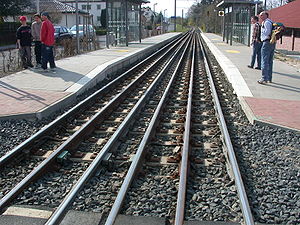
Sporsammenfletning
Sporsammenfletning bestående af seks skinner. Skinne to og fem anvendes til almindelige tog - og de resterende anvendes af venstre og højre kørende smallere sporvogne, så passagerer kan stå af ved den givne perron.
Sporsammenfletning er et arrangement af togskinner, som løber parallelt på et enkelt skinnespor. Typisk anvendes fire parallelle togskinner, men andre antal togskinner er også set anvendt - fx tre, fem og seks.